Hot dog variations

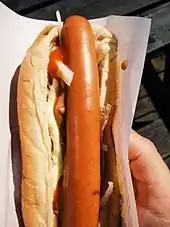
An Icelandic hot dog, served with fried and raw onions.

The "Iceland Monitor" writes that "locals, expatriates and holiday-makers alike must all be familiar with Iceland's national dish—hot-dogs with all the trimmings (‘pylsa með öllu’ in Icelandic). The hot-dog sausage is served in bread and liberally accompanied with fried onion, raw onion, mustard, ketchup and remoulade (a cold sauce made with mayonnaise and various condiments and herbs). This snack is traditionally washed down with copious amounts of Coca-Cola."